Battle Club

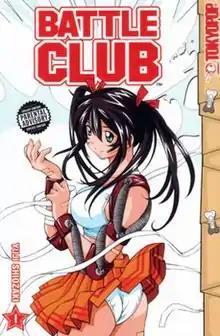
Cover of Battle Club Volume 1

is a Japanese manga series written and illustrated by Yuji Shiozaki. The series follows Mokichi and Tamako, two high school students who are members of the Swan Academy Wrestling Club. This manga is well-known for its extensive amount of fan service.